Orna Lin

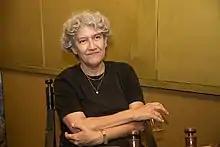
Orna Lin, 2017

Orna Lin (born 1956) is the owner of a private law firm, Orna Lin & Co. and a leading labor lawyer in Israel.